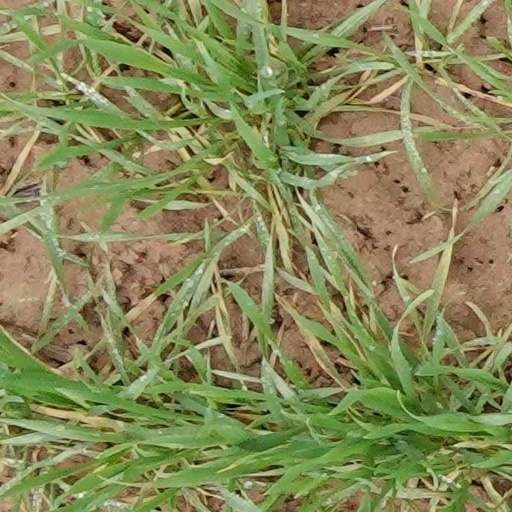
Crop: wheat